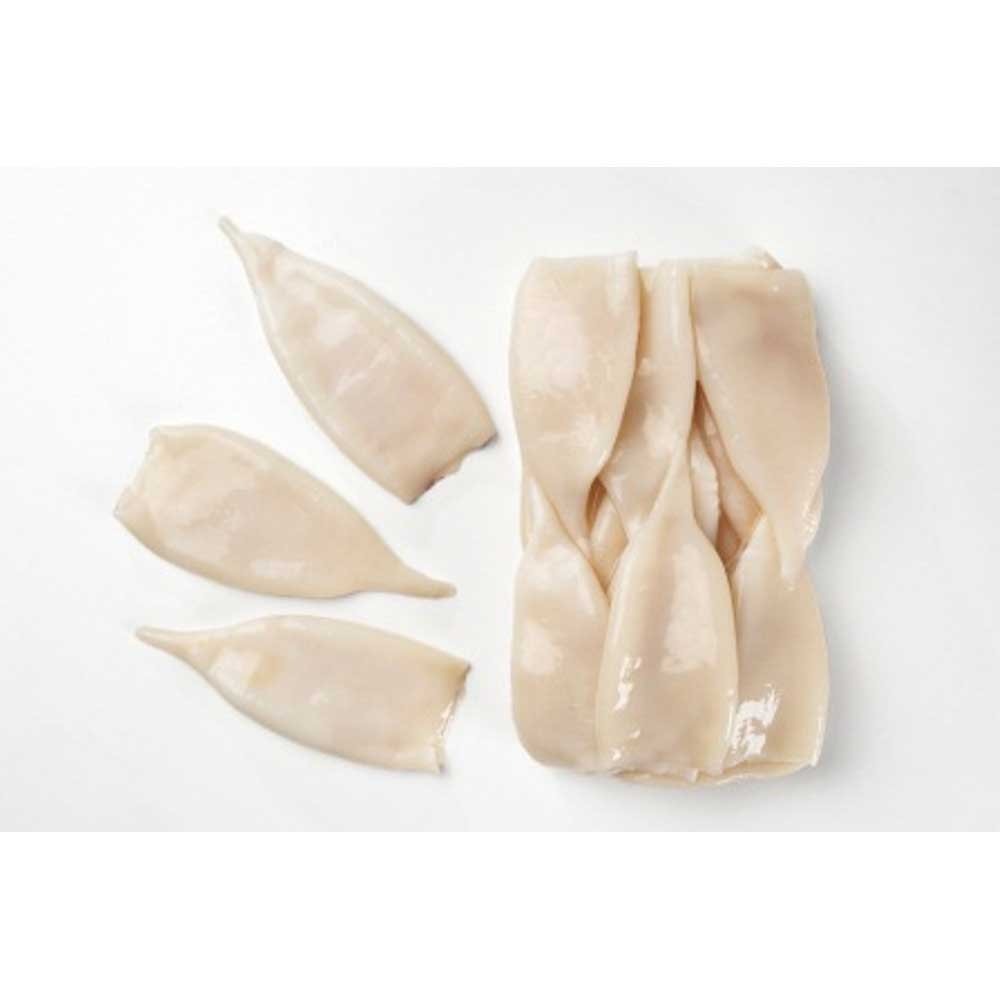
Item Name: Pana Pesca Fully Cleaned Todarodes Raw Squid Tubes - 5/8 inch Tubes, 2.5 Pound -- 4 per case.
Bullet Point: Ships frozen, CANNOT be cancelled after being processed.
Product Description: Pana Pesca Fully Cleaned Todarodes Raw Squid Tubes - 5/8 inch Tubes, 2.5 Pound -- 4 per case. -- All Natural imported Todarodes species -- Calamari packs are 100% net weight and fully cleaned, no head meat or wing meat. -- Wider tubes than more traditional Loligo species provides a ring with bigger diameter for better plate coverage. -- Available block frozen in convenient 10 lb cases. 2.5 Pound
Value: nan
Unit: None

Price: 147.74